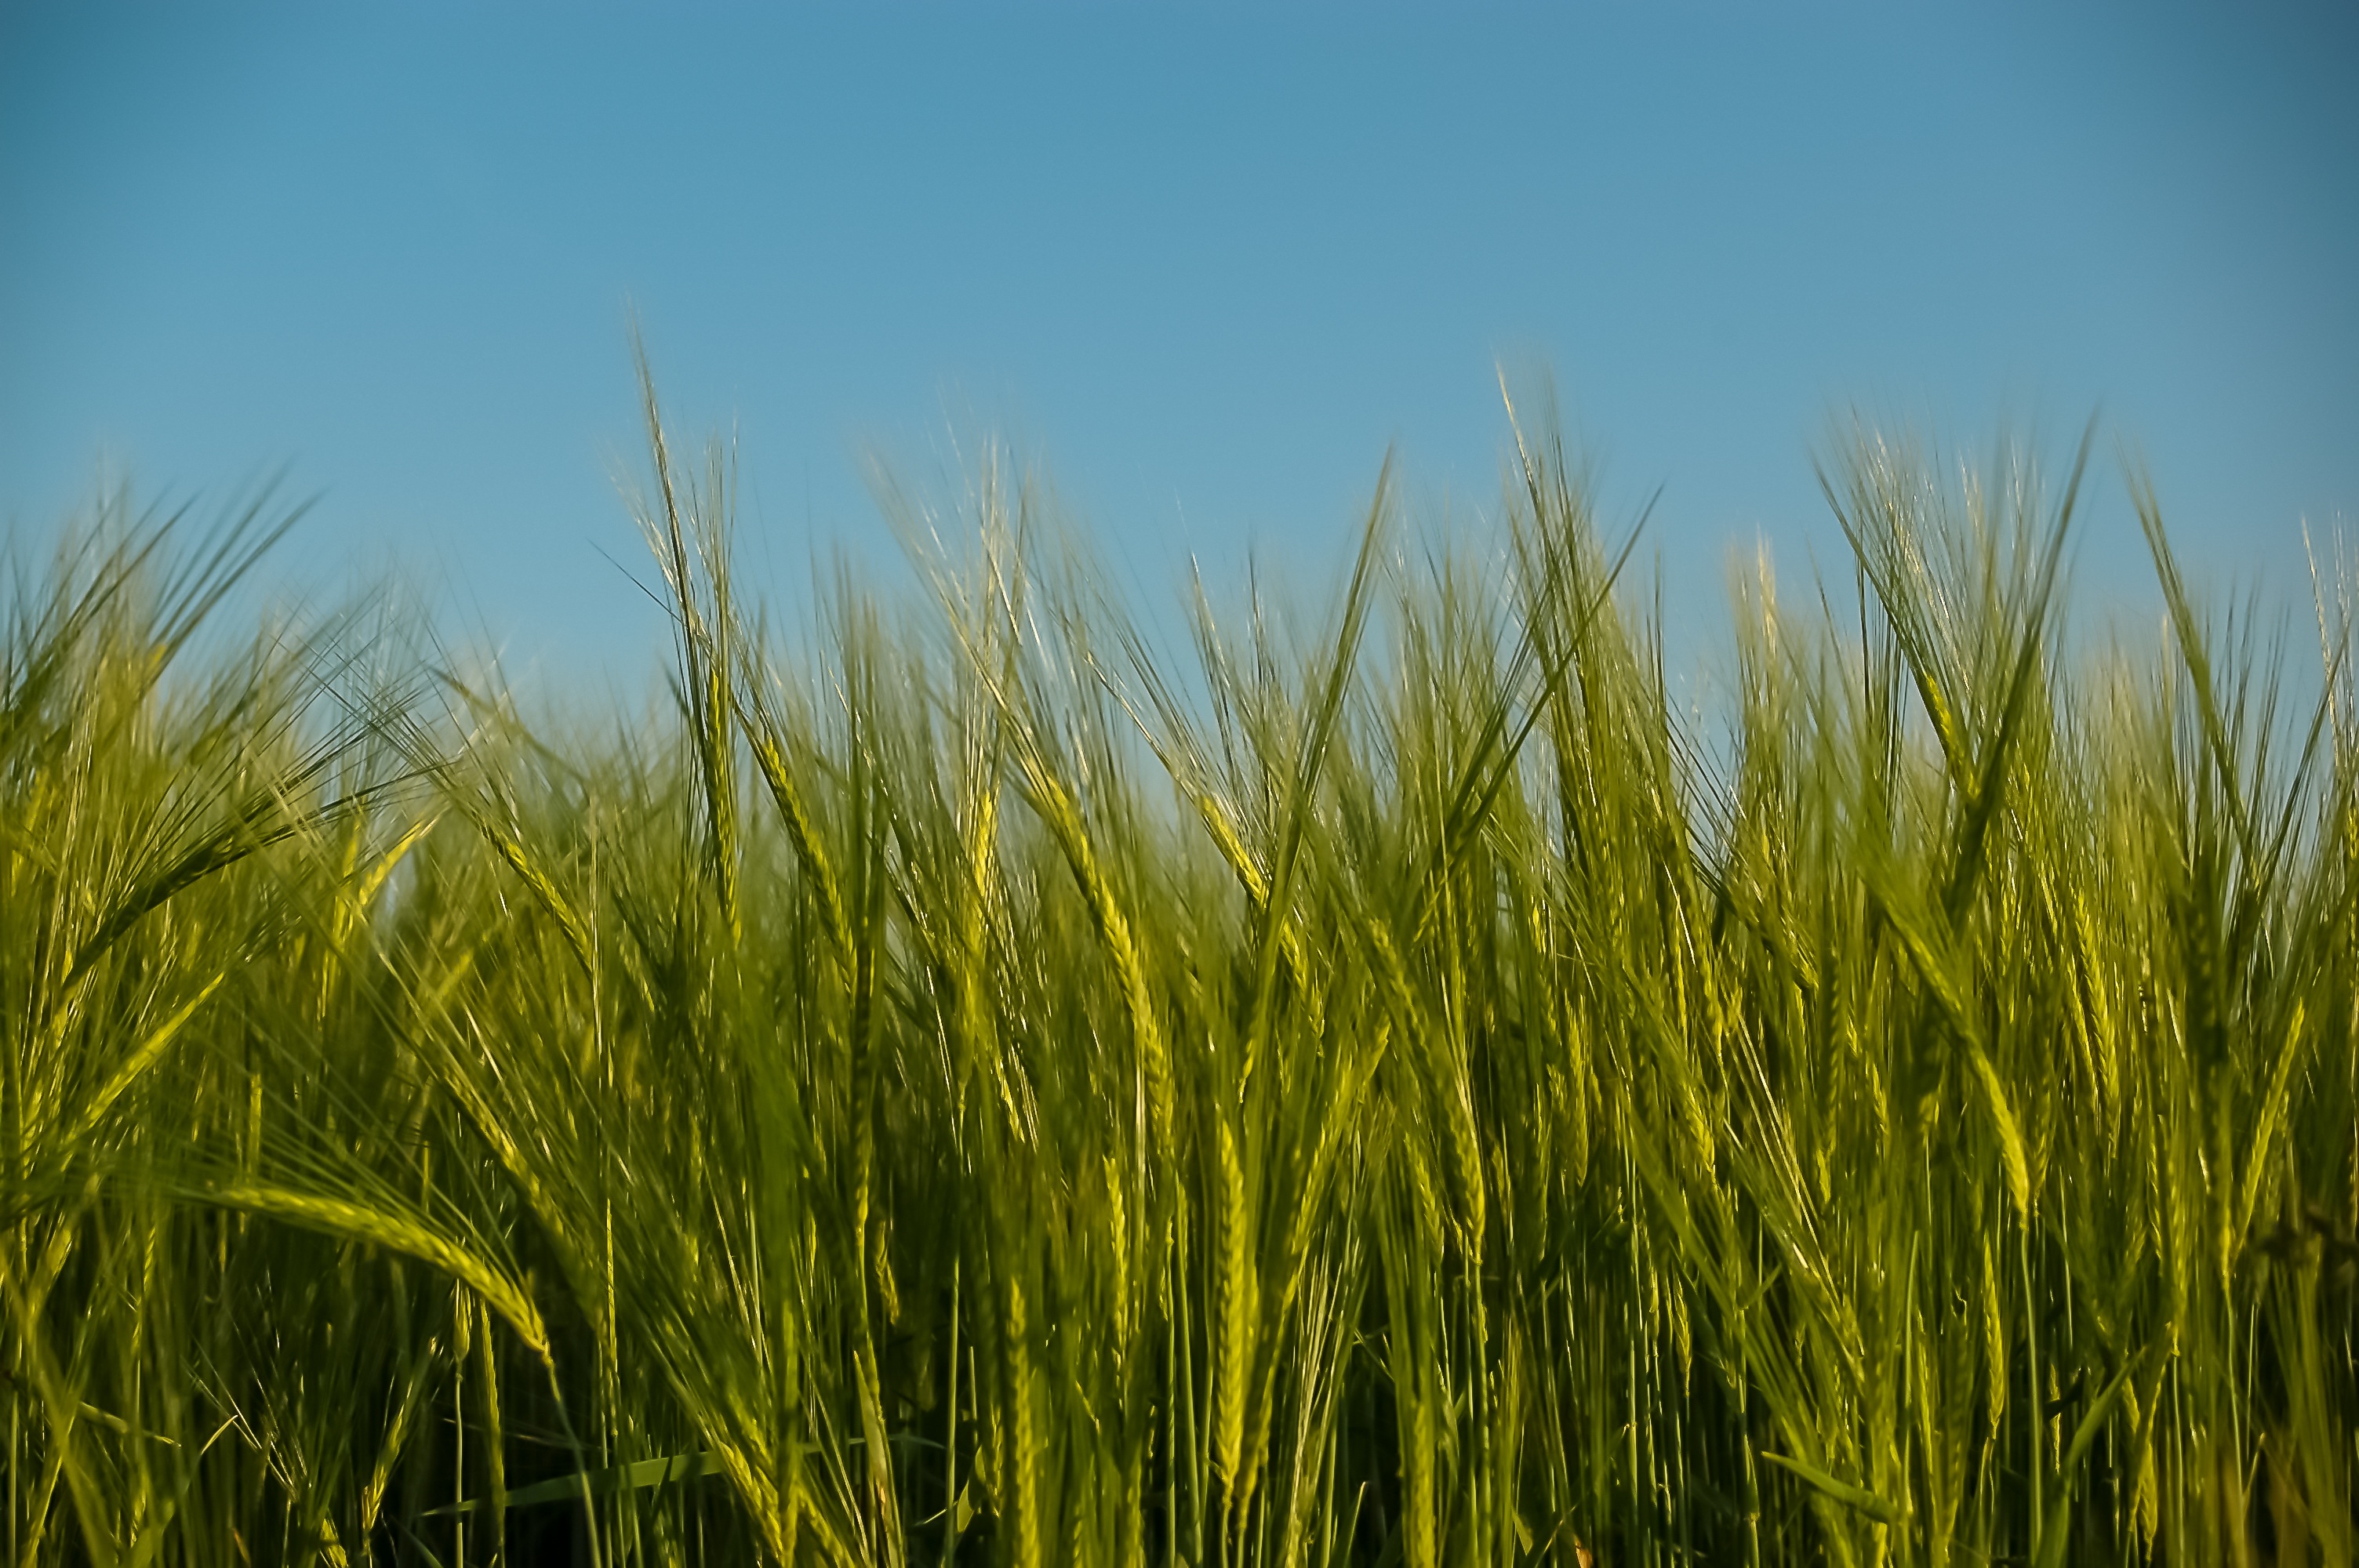
landscape, nature, grass, plant, sky, field, meadow, barley, wheat, grain, prairie, sunlight, flower, summer, food, green, crop, blue, agriculture, spike, wheat field, grassland, rye, cornfield, germany, cereals, ecosystem, arable, mature, flowering plant, grain fields, commodity, grass family, land plant, phragmites, food grain